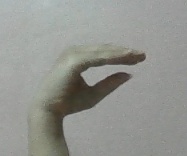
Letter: jeem